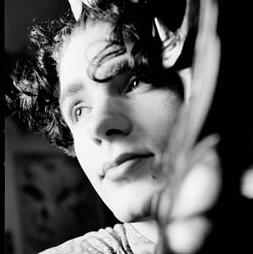
Age: 27